Clickjacking

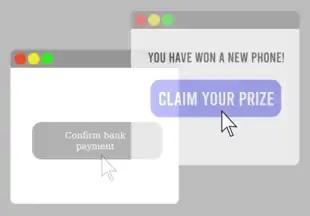
In a clickjacking attack, the user is presented with a false interface, where their input is applied to something they cannot see.

Clickjacking (classified as a user interface redress attack or UI redressing) is a malicious technique of tricking a user into clicking on something different from what the user perceives, thus potentially revealing confidential information or allowing others to take control of their computer while clicking on seemingly innocuous objects, including web pages.